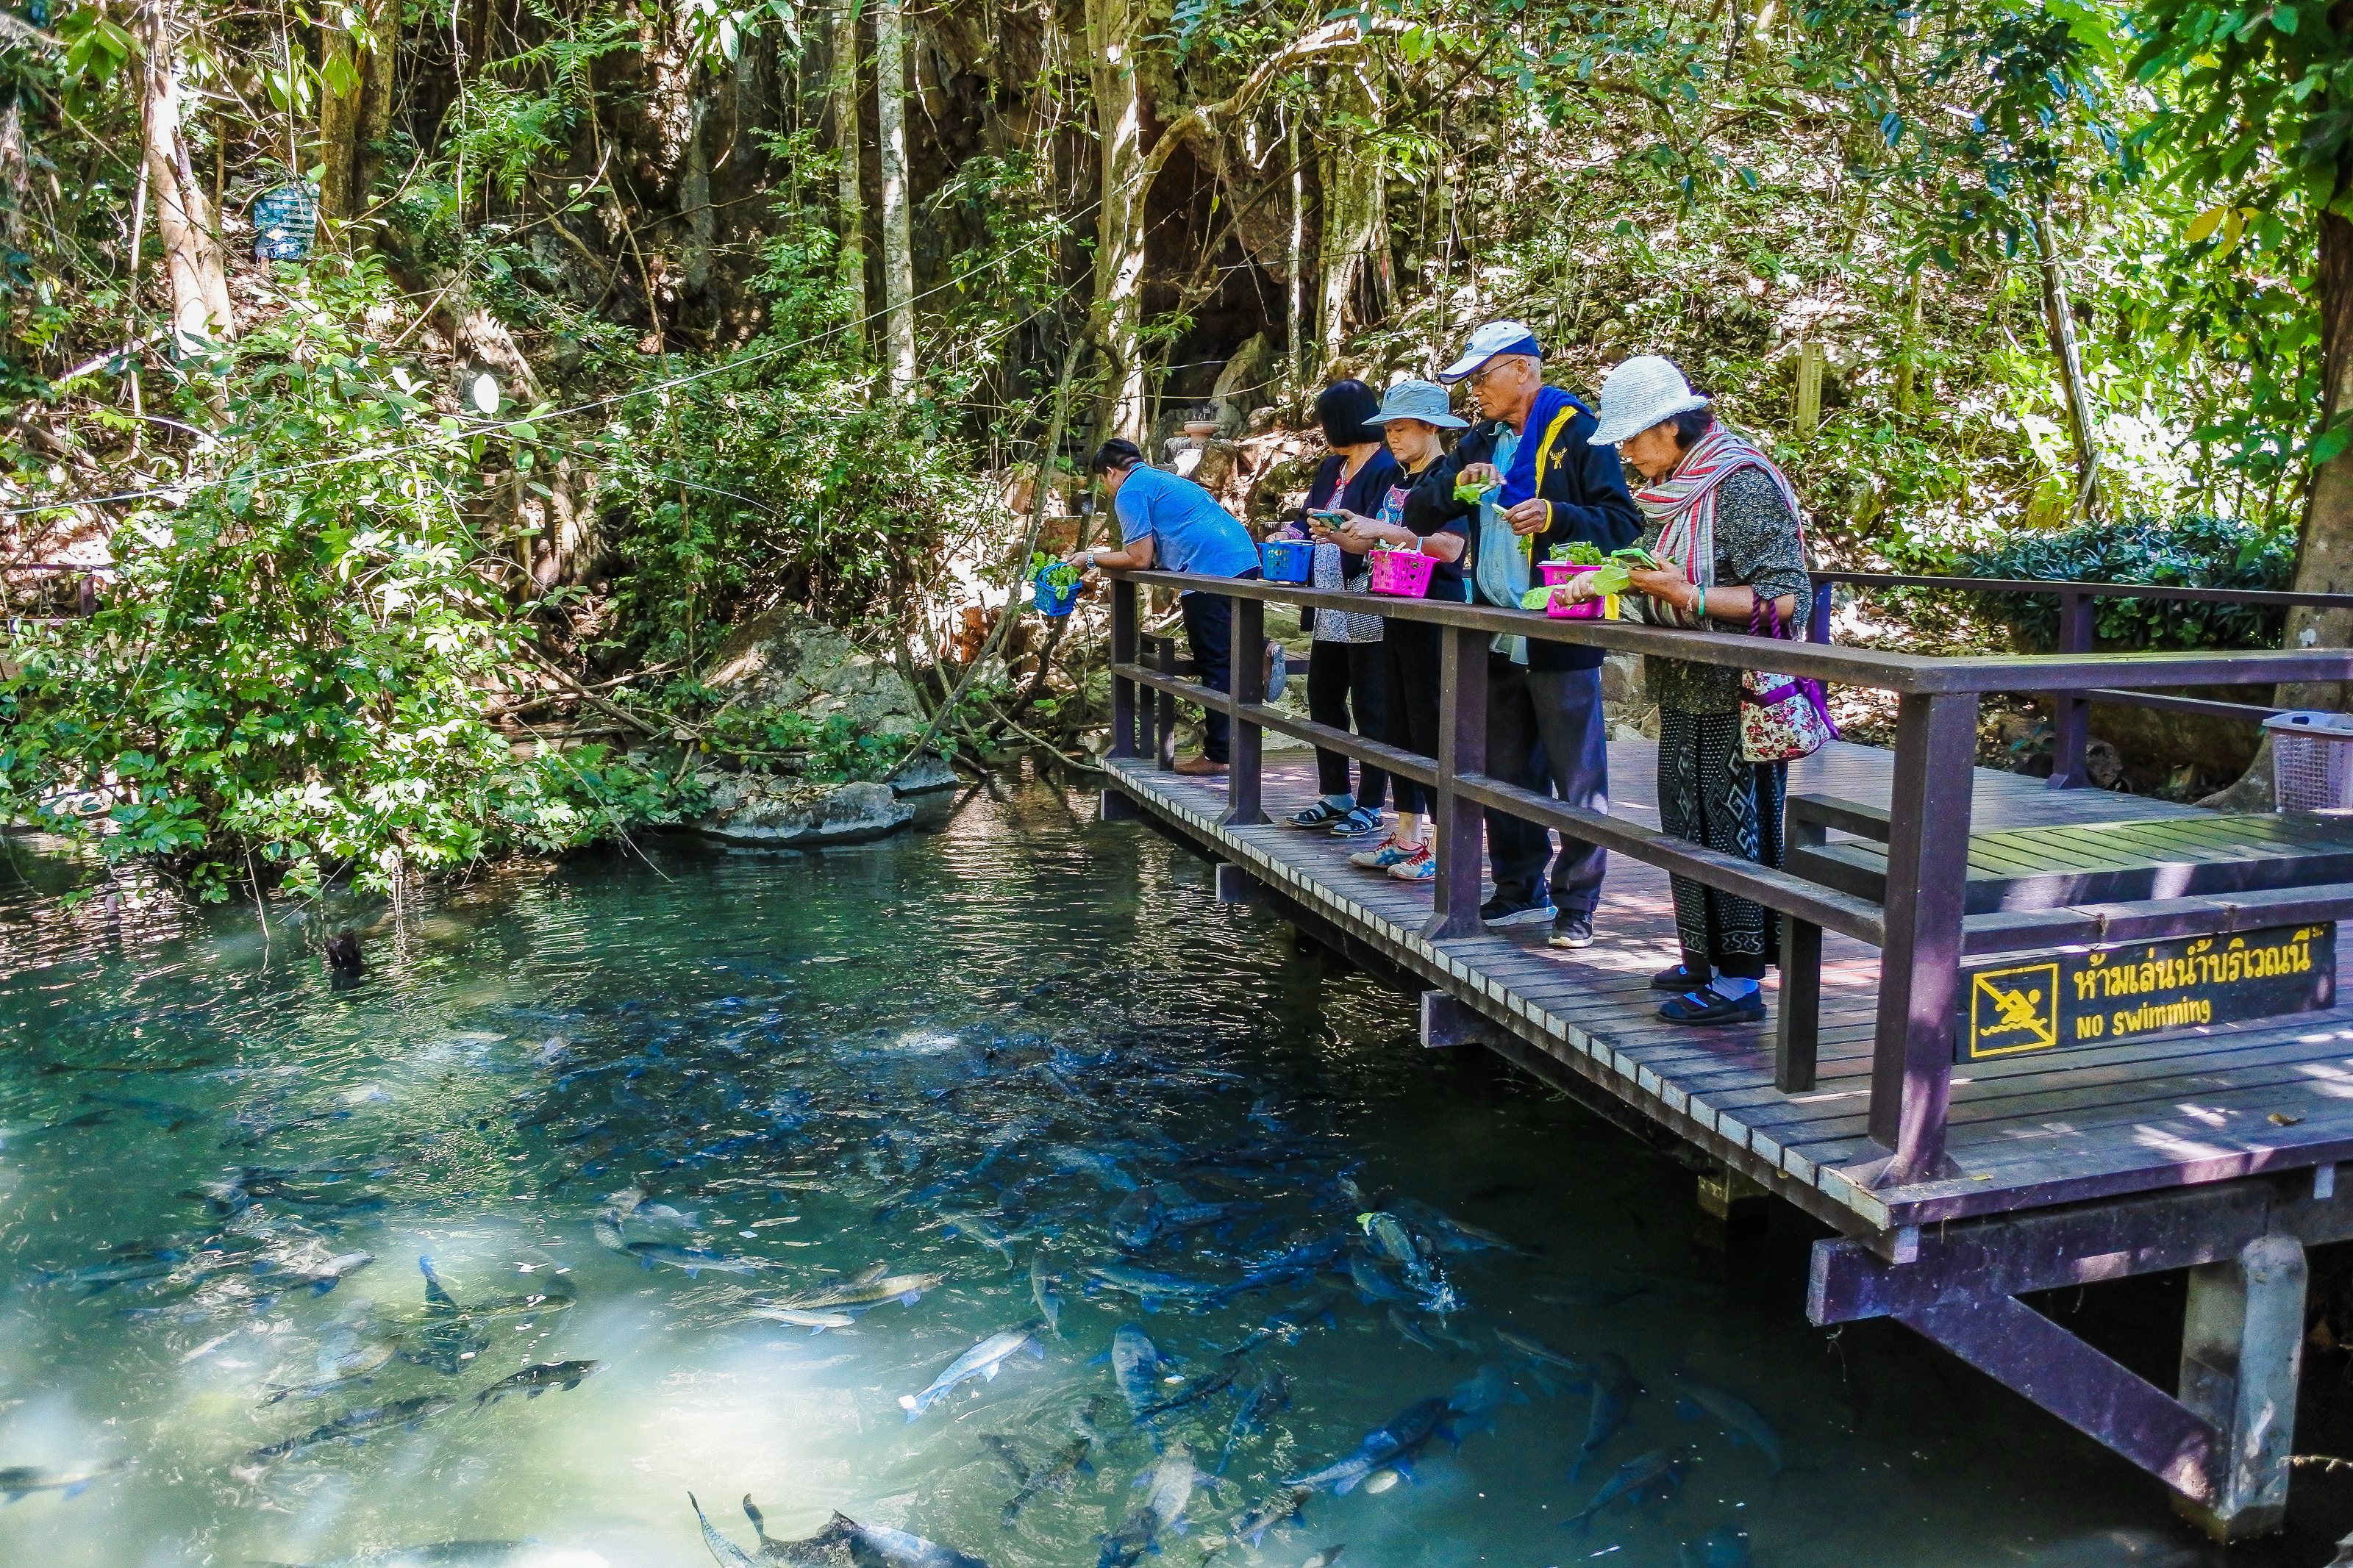
pond, forest, mirror, bright, tourism, scenery, summer, rock, beautiful, swimming, view, thailand, national, wood, sunny, park, wildlife, green, natural, reflection, nature, asia, fishing, tree, many, water, stone, outdoor, environment, blue, light, idyllic, fish, animal, river, fresh, travel, lake, wild, colorful, nature reserve, vegetation, jungle, natural environment, rainforest, water resources, botany, biome, waterway, leisure, vacation, national park, log bridge, watercourse, canal, plant, bridge, state park, bayou, wetland, bank, vehicle, spring, nonbuilding structure